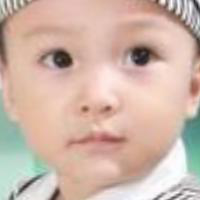
Age group: age 01-10